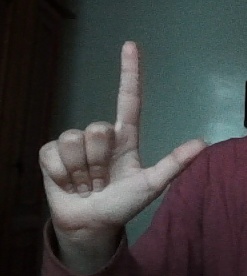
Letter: laam